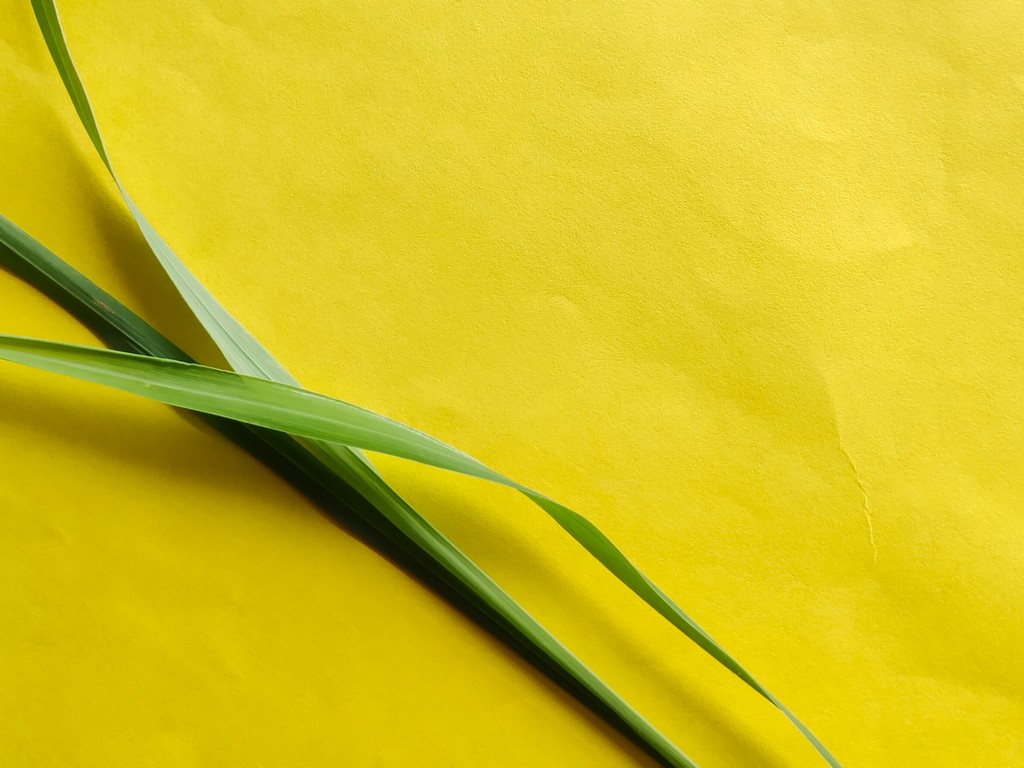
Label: Healthy